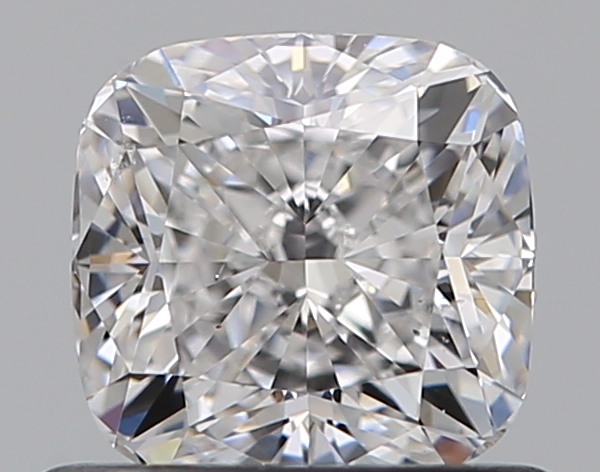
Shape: cushion
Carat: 0.72
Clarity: SI1
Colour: E
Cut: EX
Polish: EX
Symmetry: EX
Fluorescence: N
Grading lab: GIA
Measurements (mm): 5.09 x 4.98 x 3.44